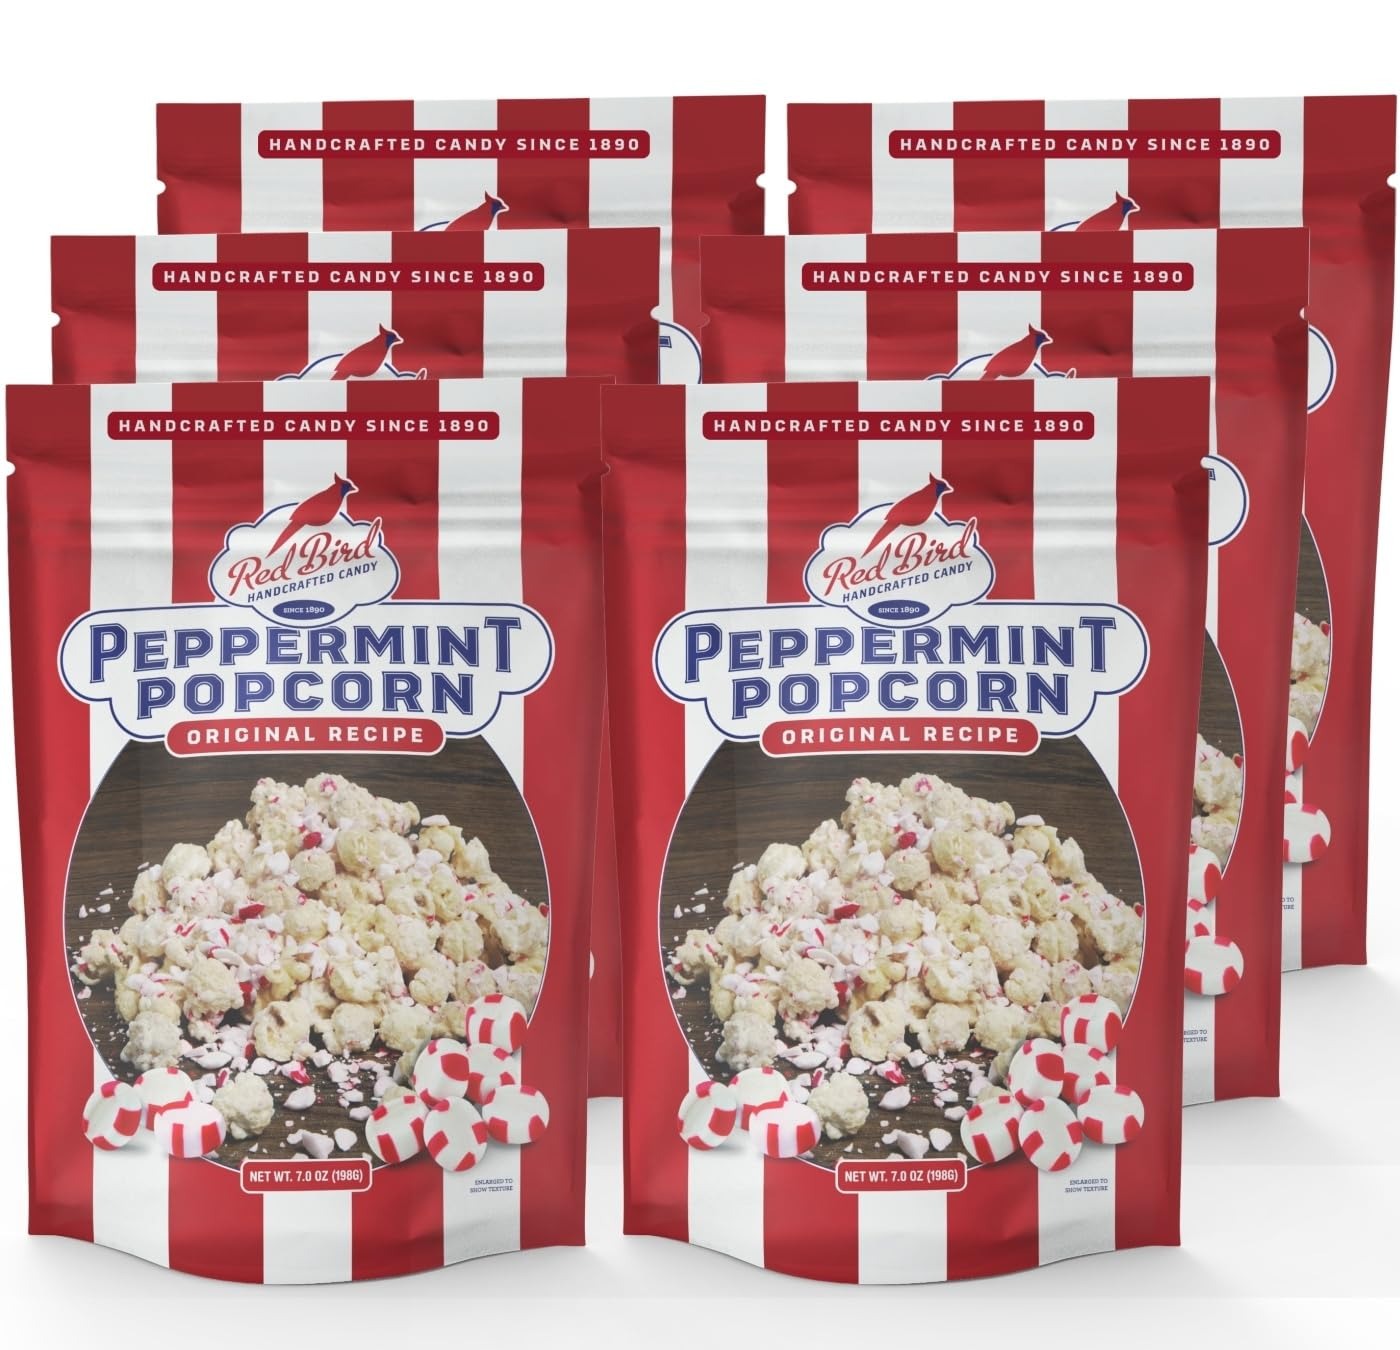
Item Name: Red Bird Peppermint Popcorn Drizzled with White Chocolate Made with our Signature Soft Peppermint Puffs Candy, 7oz bag, 6-pack
Bullet Point 1: Holiday Popcorn Treat: We take pride in using only the finest ingredients to create our Peppermint Popcorn. Our signature soft peppermint puffs candy & popcorn kernels are carefully selected to ensure a delightful & satisfying taste experience.
Bullet Point 2: Easy Popcorn Gifts : Our peppermint popcorn 2-pack is the perfect popcorn gift set, or add our peppermint bark and you have the makings of a delicious bark and popcorn gift basket for any occasion.
Bullet Point 3: Unforgettable fusion of white chocolate peppermint flavors. Our peppermint popcorn combines Red Bird soft mints crushed peppermint candy & white chocolate popcorn to satisfy your taste buds.
Bullet Point 4: Real peppermint candy. Red Bird Handcrafted Candy mint puffs are the star of our peppermint popcorn. Our crushed peppermint candy pieces delivers a burst of cool, minty flavor with each bite.
Bullet Point 5: Red Bird Peppermint Popcorn is an ideal treat for all occasions. Whether you're snacking during movie night, need some Christmas sweets, or satisfying your sweet tooth, this popcorn is sure to please.
Product Description: Elevate your Christmas snacks with our peppermint popcorn topped with our Red Bird peppermint candy puffs. It is the perfect combination of premium ingredients, artisanal craftsmanship, and mouthwatering flavor. Red Bird's Peppermint Popcorn, is a delectable treat that combines the irresistible peppermint crunch and white chocolate drizzled popcorn. This holiday season, treat yourself to a gourmet gift of popcorn topped with Red Bird mints puffs. Don't wait; let the popcorn adventure begin! Features:- Signature Flavor- 6-Pack - Premium Quality - Versatile Snack- Made in the USA (Lexington, NC). Made with Pure Cane Sugar. Discover More Red Bird Delights. Explore our range of artisanal candies and treats that are handcrafted with the same commitment to quality and flavor. From traditional peppermints to unique confections, Red Bird has something for everyone. Thoughtful Gift - Surprise your friends, family, or colleagues with a gift that's as unique as it is delicious. Red Bird Peppermint Popcorn makes a delightful and thoughtful present for birthdays, holidays, or any special occasion. Convenient Packaging. You can get Red Bird Peppermint Popcorn in one, two, or six packs of 7oz bags, making it easy to share with loved ones or stock up for your enjoyment. The resealable bags ensure your popcorn stays fresh.
Value: 42.0
Unit: Ounce

Price: 9.99